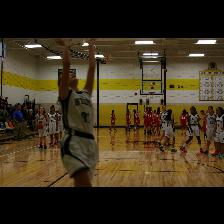
Label: Human